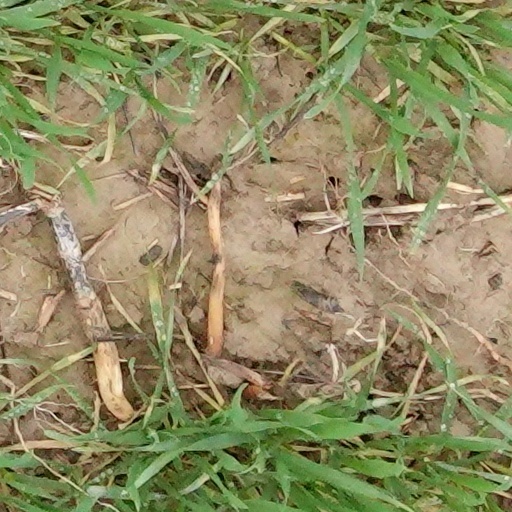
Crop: wheat